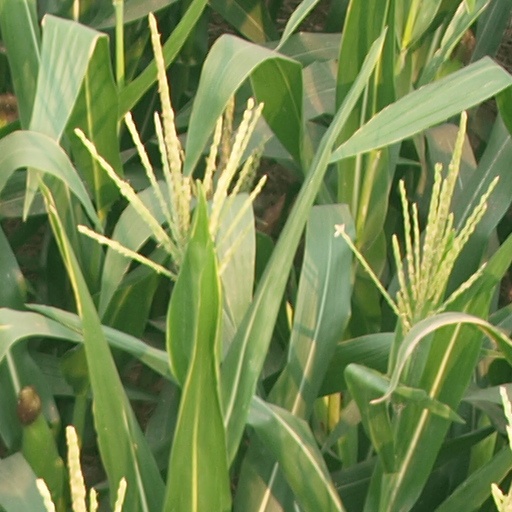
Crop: maize; corn